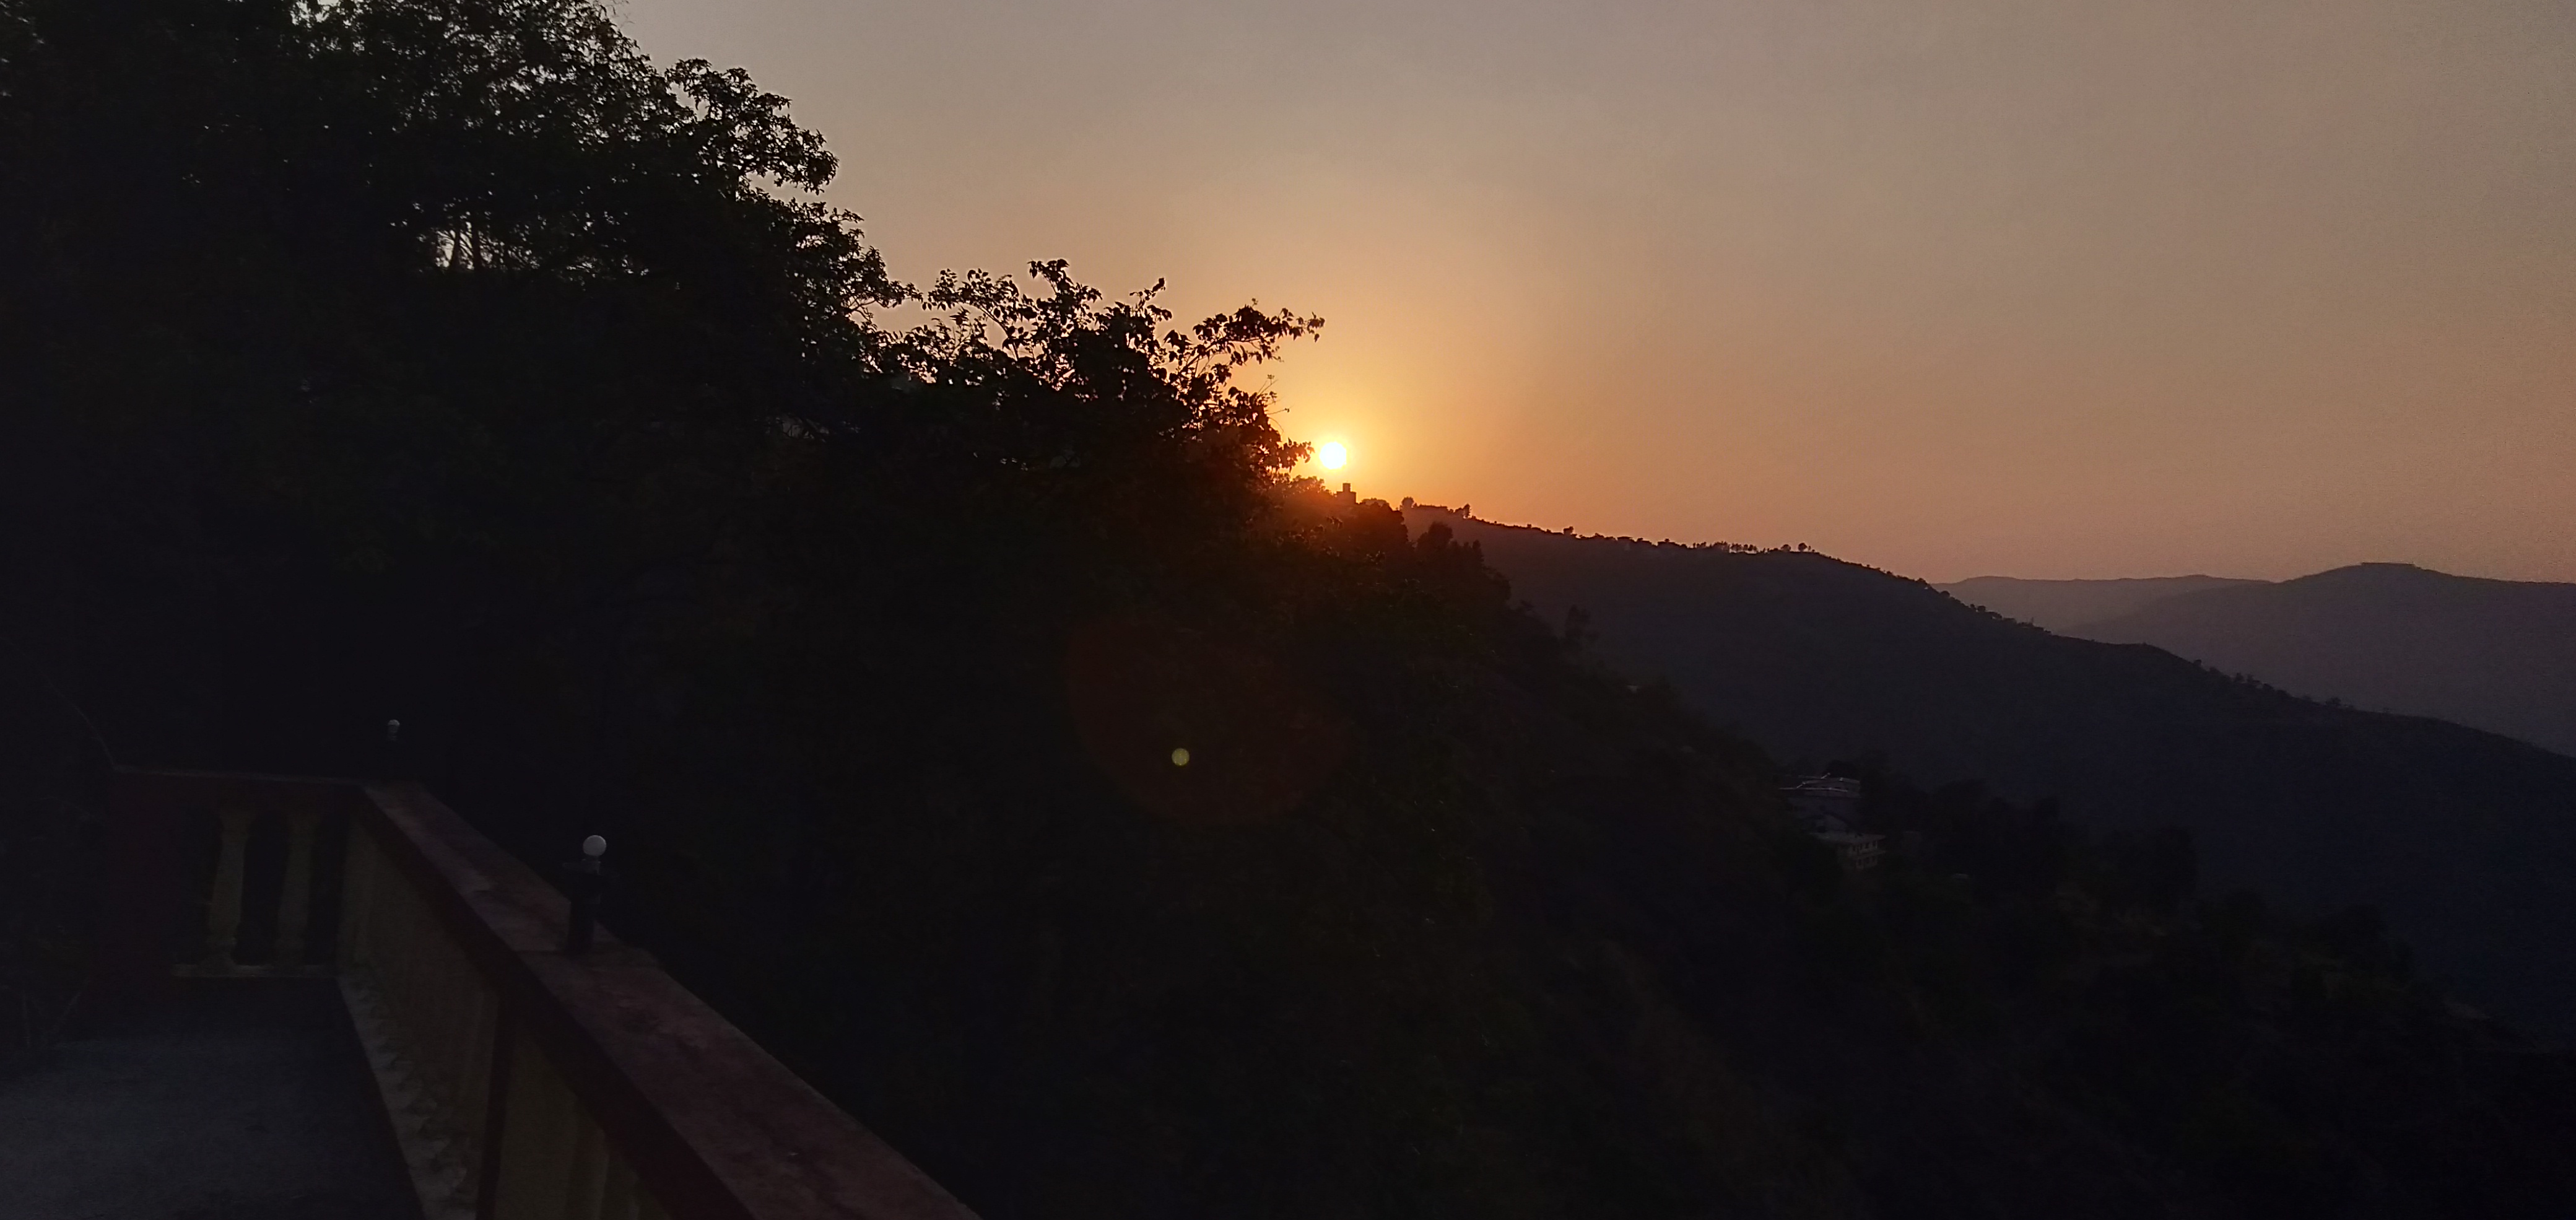
sunset, sky, sun, sunrise, horizon, atmospheric phenomenon, morning, evening, cloud, tree, sunlight, hill station, dusk, afterglow, atmosphere, astronomical object, hill, landscape, dawn, calm, mountain, night, wildlife, sea, heat, vacation